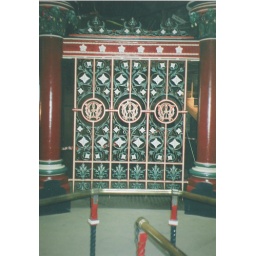
Screen in ground floor section of Octagon